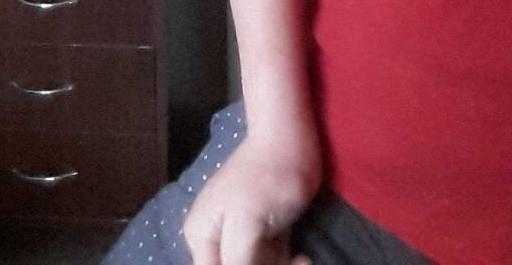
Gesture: no_gesture